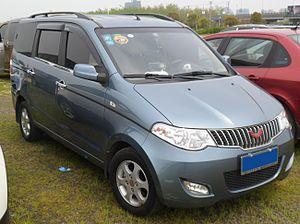
La Liuzhou Wuling Automobile Industry Co., Ltd., connu sur le marché automobile sous le nom de Wuling Motors est une co-entreprise entre Dragon Hill Holdings et le groupe Wuling établi en 2007 sous son nom actuel. La co-entreprise a trois filiales nommées Liuzhou Wuling Motors United Development Co. Ltd., Liuzhou Wuling Special-purpose Vehicle Manufacturing Co. Ltd. et Liuzhou Wuling Liuji Power Co. Ltd. et produit des moteurs, des véhicules de transport spécialisés, des mini-voitures électriques, des camions, des autobus et des pièces automobiles.